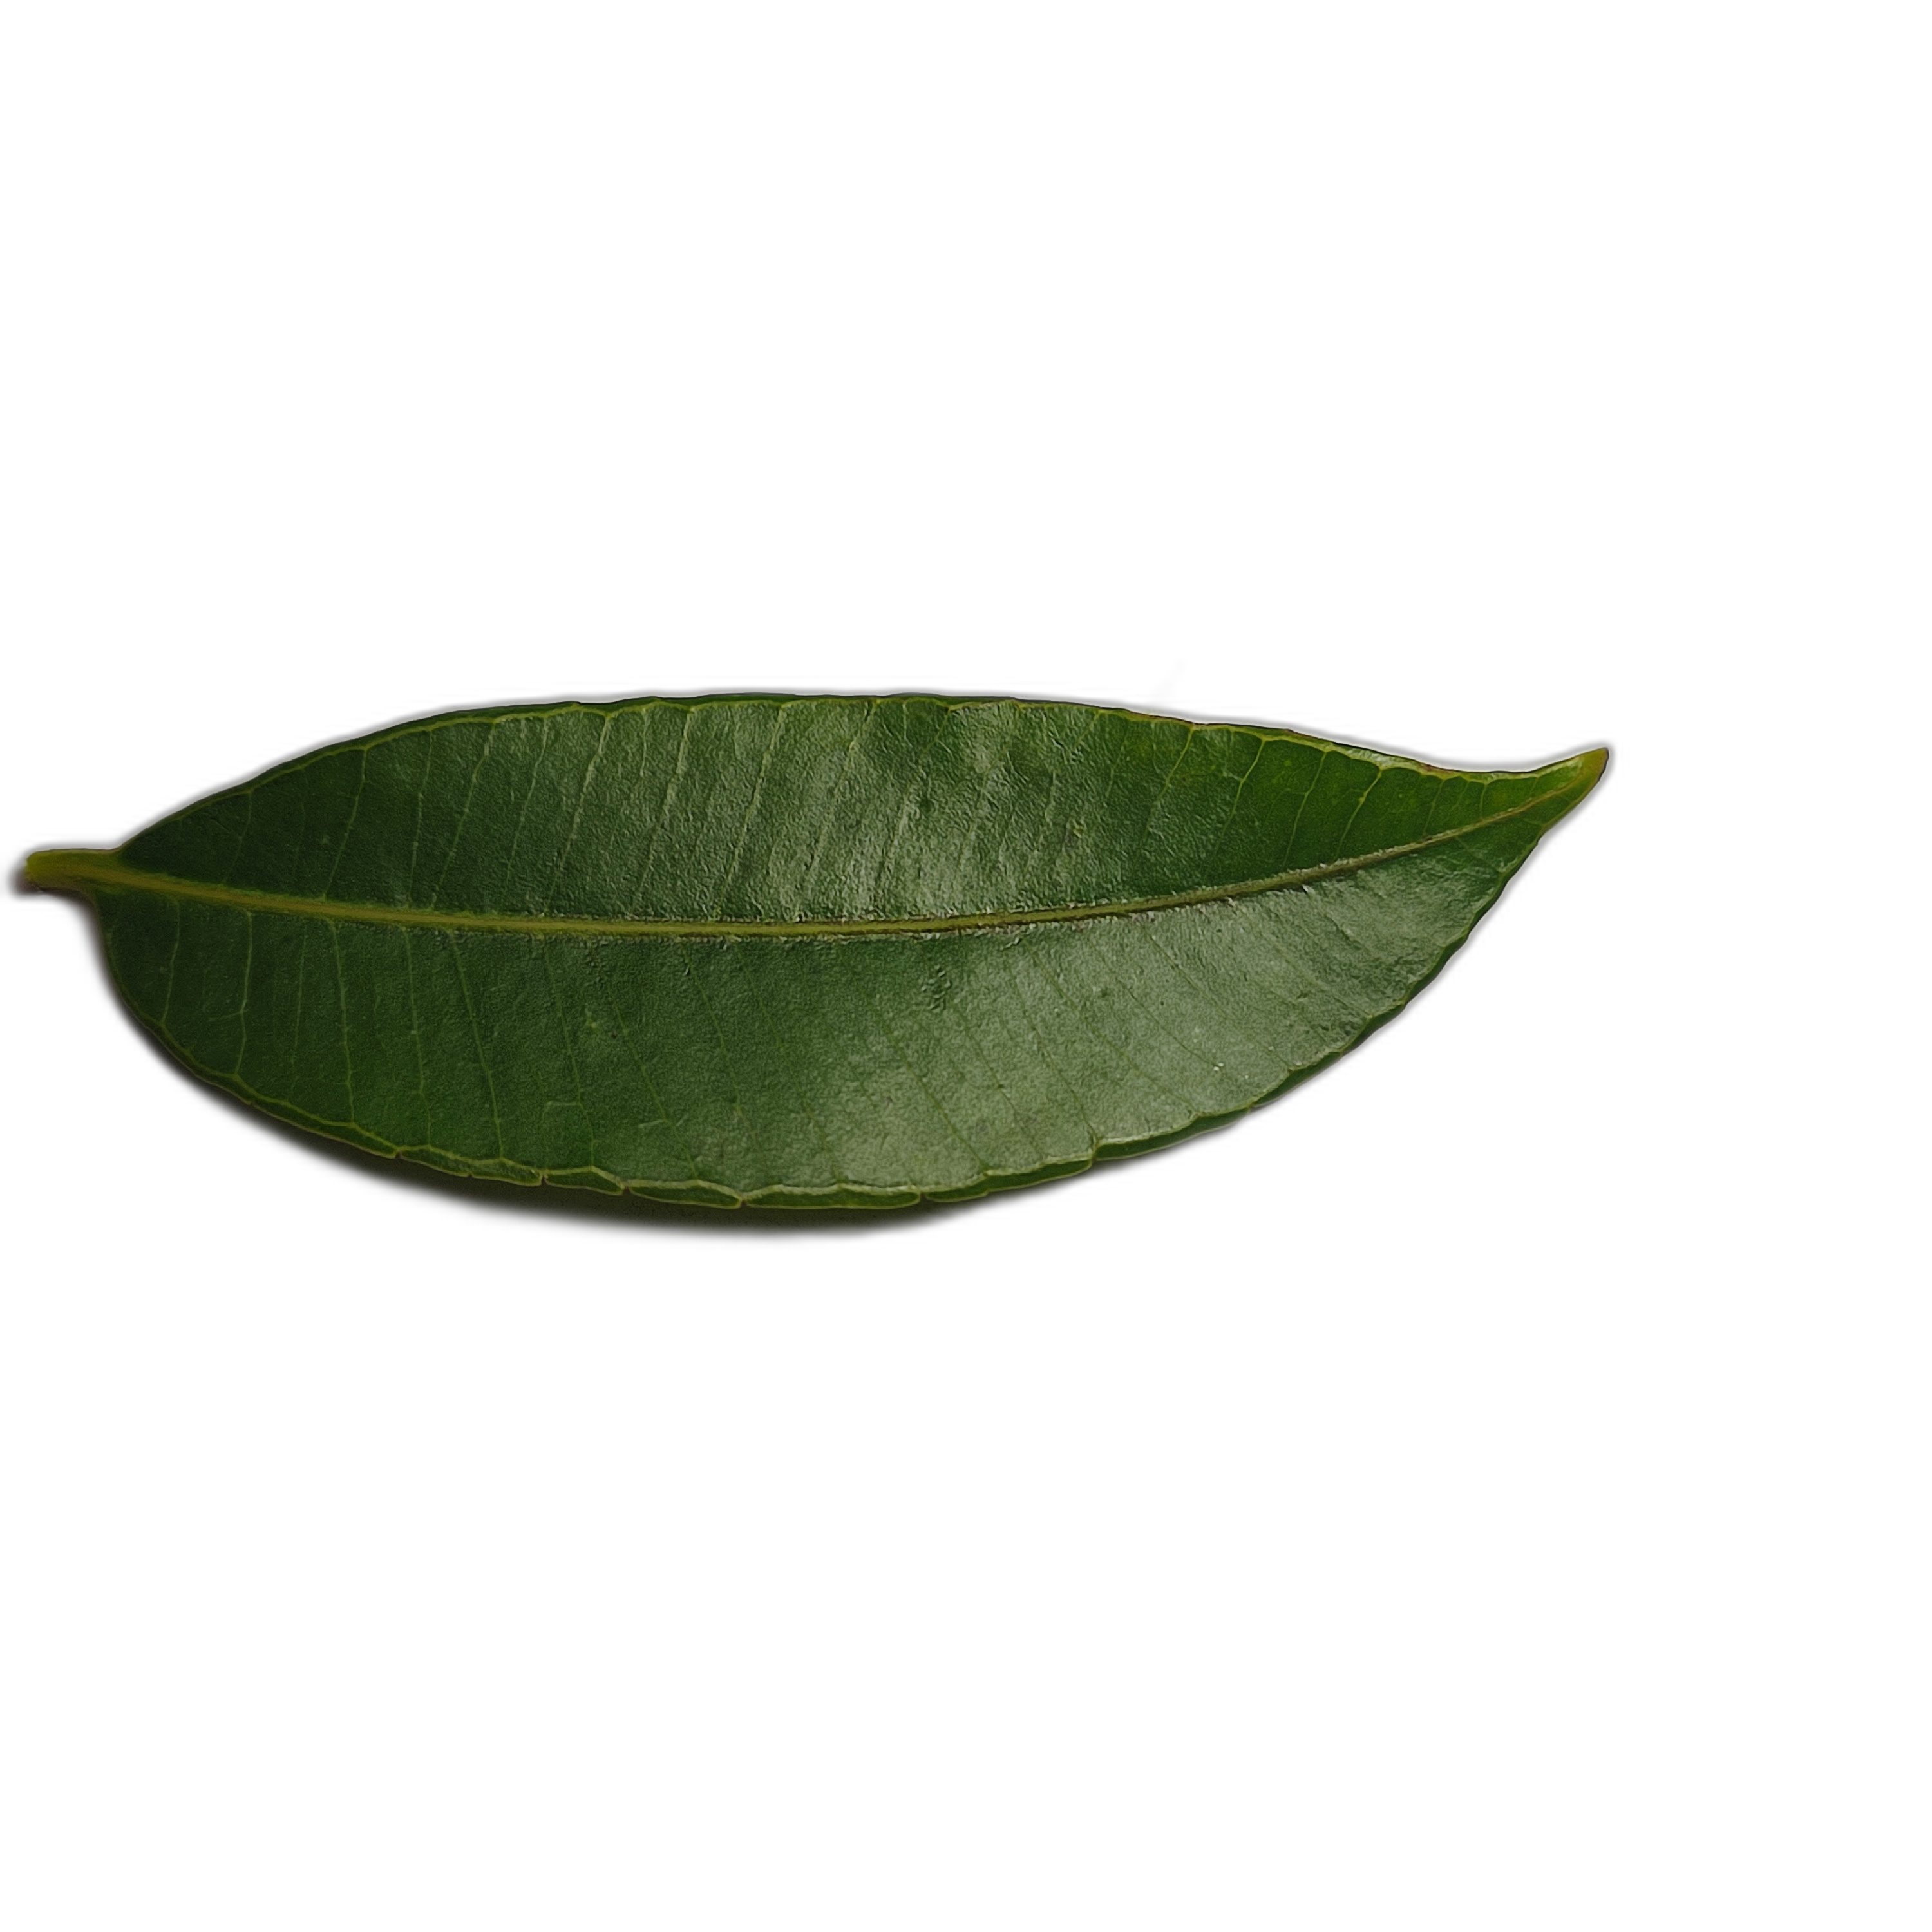
Label: healthy